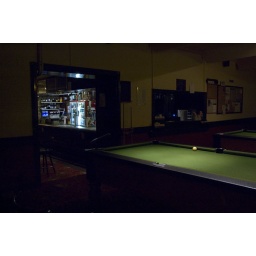
white ball in spotlight